Fratelli Fabbri Editori

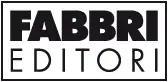
Logo

Fratelli Fabbri Editori is an Italian publishing house founded in 1947 by the brothers Giovanni, Dino and Ettore 'Rino' Fabbri. Today Fabbri forms part of Rizzoli Libri, which in turn is 100% controlled by Arnoldo Mondadori Editore